Frankstown Branch Juniata River

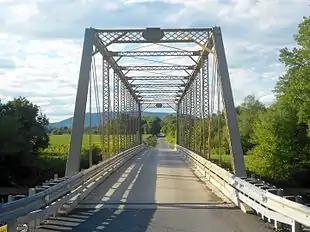
The Neff Bridge, spanning the Frankstown Branch northwest of Huntingdon

The Frankstown Branch Juniata River is a tributary of the Juniata River in Blair and Huntingdon counties, Pennsylvania, in the United States.